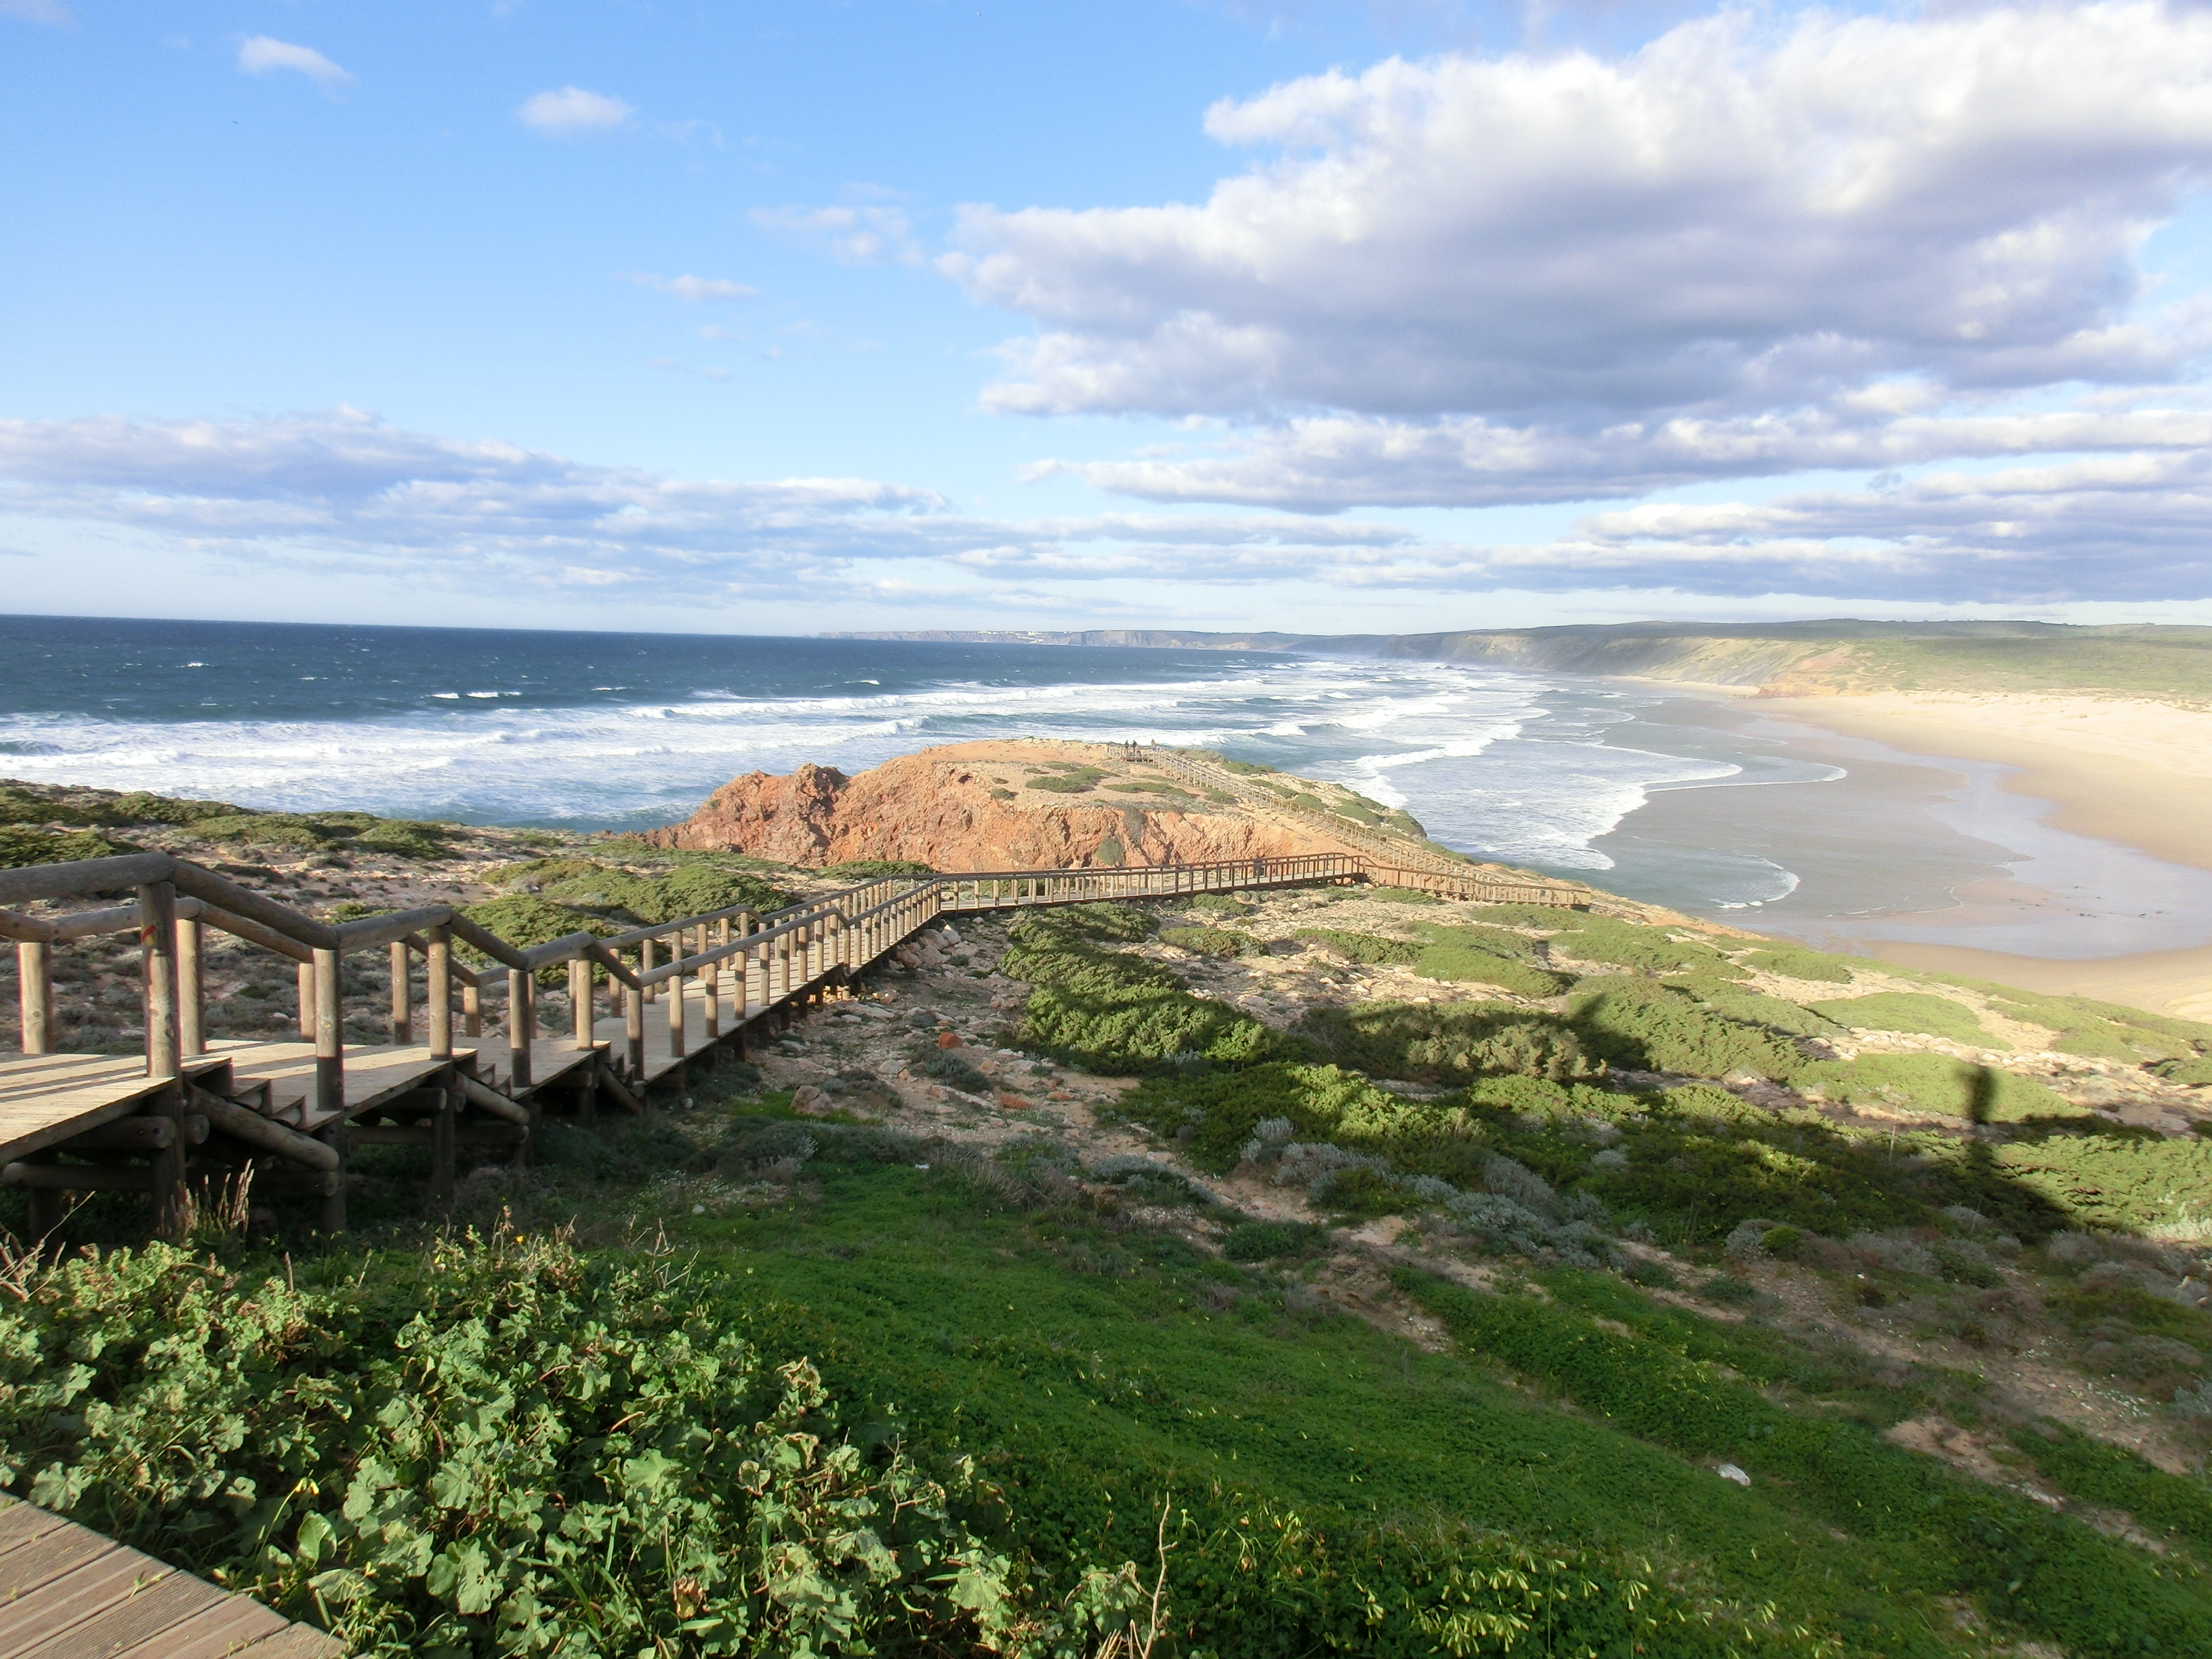
beach, sky, sun, cloud, sand, nature, coast, natural landscape, sea, shore, headland, coastal and oceanic landforms, ocean, promontory, bay, grass, hill, terrain, cliff, rock, landscape, bank, horizon, mountain, plant, tourism, vacation, cape, inlet, wave, Raised beach, house, tourist attraction, road, peninsula, walkway